Dolores Wilson

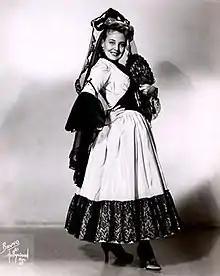
Dolores Wilson as Rosina in 1954.

Dolores Mae Wilson (August 9, 1928 – September 28, 2010) was an American coloratura soprano who had an active international opera career from the late 1940s through the early 1960s. Beginning her career with major theatres in Europe, she performed in six seasons at the Metropolitan Opera in New York City during the 1950s. She is perhaps best known for originating the title role in the world premiere of Douglas Moore's "The Ballad of Baby Doe" at the Central City Opera in 1956. After abandoning her opera career, she embarked on a second career as a musical theatre actress; making several appearances on Broadway in the following decades.